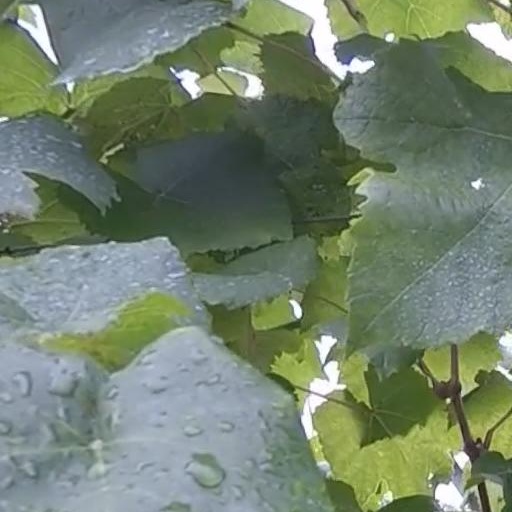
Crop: grape